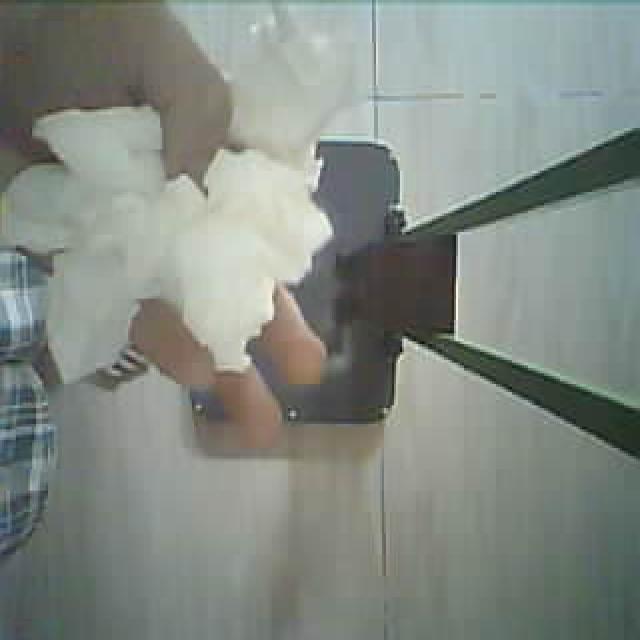
Label: tissues